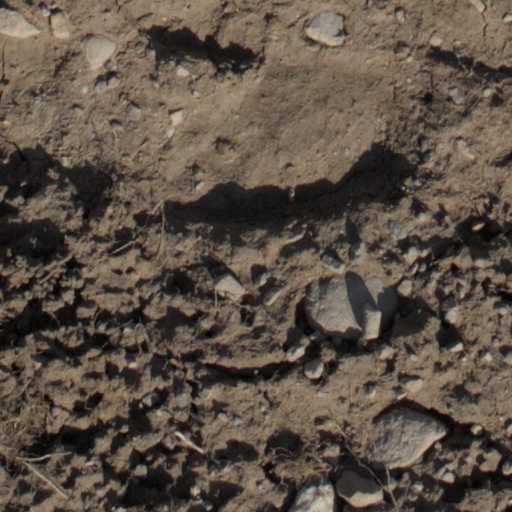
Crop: wheat